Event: Nepal Earthquake
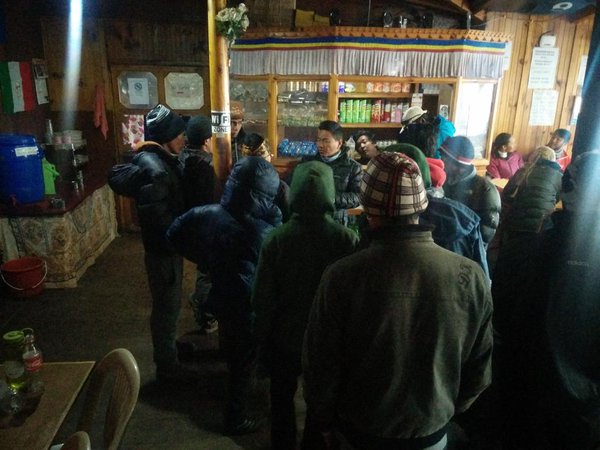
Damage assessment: no_damage